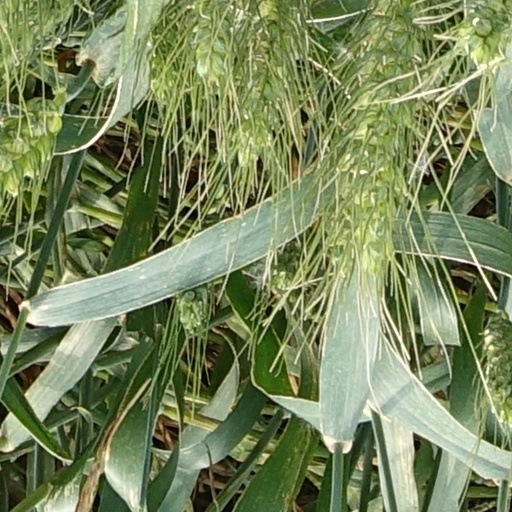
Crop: wheat